Putnam County Courthouse (New York)

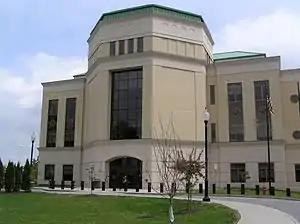
The new Putnam County Courthouse.

Although the new County Courthouse opened in 2008, the Historic Courthouse is still used for the Surrogates Court and the main courtroom is also used as the legislative chambers of the Putnam County Legislature.